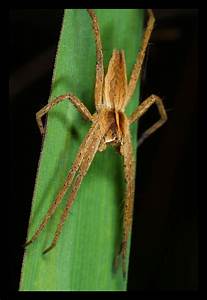
Label: spider